Spinophorosaurus

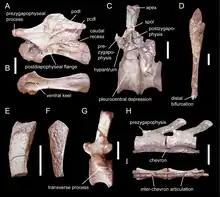
Vertebrae and (D)

The frontal bones of the were fused in the midline, unlike the other sutures of the skull. Between the frontals was a small , about in front of the suture between the frontal and the parietal bones. The rear margin of the skull had an open postparietal notch, a feature otherwise only known in dicraeosaurids and "Abrosaurus". A notch following the midline at the front of the conjoined frontal bones indicates there might have been a prong extending from each nasal bone to between the frontals, as may have been the case for "Nigersaurus" but is unusual among sauropods in general. The upper temporal fenestrae, a pair of major openings on the skull roof, were four times broader than long; such broadened fenestrae were typical for "Shunosaurus" and more derived (or "advanced") sauropods. The occipital condyle at the back of the skull was concave on the sides, like in "Shunosaurus". The (a pair of extensions on the underside of the skull base that served as muscle attachments) were enlarged and were directed to the sides, unique among known sauropods. The quadrate did not have a concavity on the hind-side, an ancestral condition otherwise only known in "Tazoudasaurus" among sauropods. The spatulate (spoon shaped) teeth were unique in possessing enlarged, spaced denticles around the top of the crown, with a higher count of denticles on the front edge of the crown.